Tequisquiapan

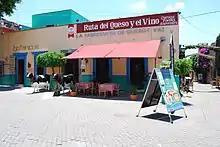
Quesos Vai wine and cheese shop

Just over thirty three percent are employed in commerce and services, including tourism. The tourism and service sector of the town employs about four hundred people directly, along with 200 more during the busy seasons and 450 jobs indirectly depend on it. The municipality has forty one hotels and thirty eight large restaurants. Retail commercial establishment include those catering to tourists and those catering to the local population. The municipality contains one wholesale food market, a crafts market, an open-air market for crafts, three warehouses for grain and over 2100 small retail businesses. The main market for groceries remains the municipal market.